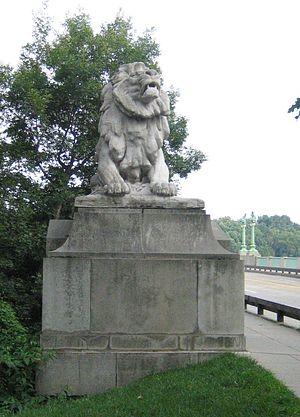
La ville de Washington compte de nombreuses sculptures en plein air. La Smithsonian Institution en compte près de 900 dans son inventaire. En plus des plus célèbres monuments et mémoriaux de la capitale, de nombreuses personnalités reconnues comme des héros nationaux ont été honorées, à titre posthume, une statue les représentant dans un parc ou une place publique. Certains de ces personnages de l'histoire américaine sont représentés plusieurs fois dans la capitale. Abraham Lincoln, par exemple, est représenté par au moins trois sculptures, dont celles au Lincoln Memorial, au Lincoln Park, et à l'ancienne Cour supérieure du district de Columbia. Plusieurs personnalités internationales, telles Mohandas Karamchand Gandhi, ont également été immortalisées par des statues. D'autres figures humaines ne font référence à aucun personnage historique telle par exemple la statue de la Liberté qui ne doit pas être confondue avec la statue de la Liberté à New York, statue allégorique de 19 ½ pieds de haut qui repose au sommet du dôme du Capitole.